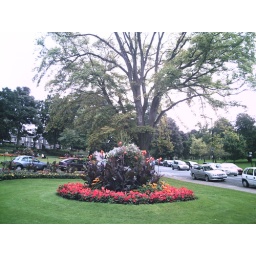
More flower beds by Harrogate Park